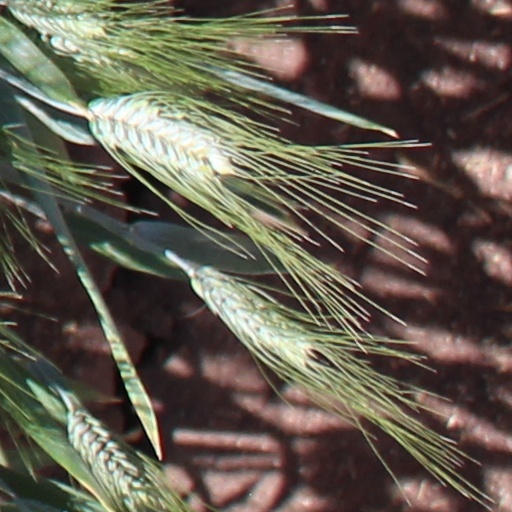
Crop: wheat